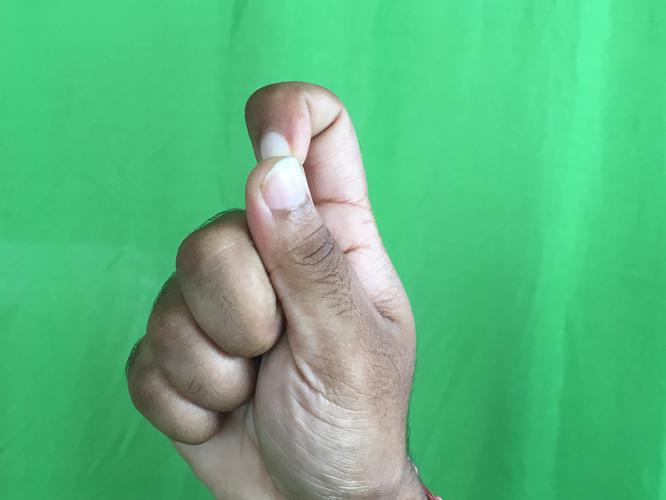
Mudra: Kapith
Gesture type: single_hand